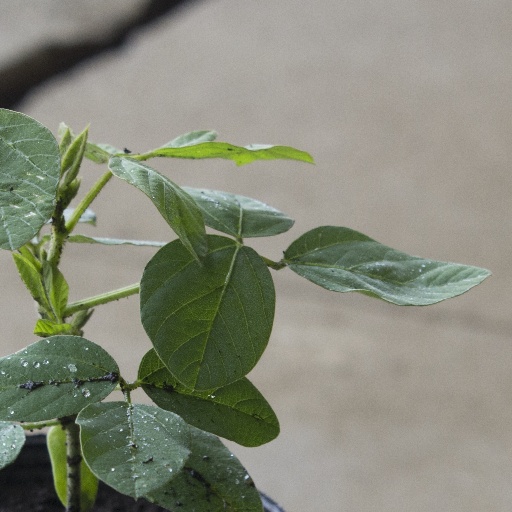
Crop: soybean